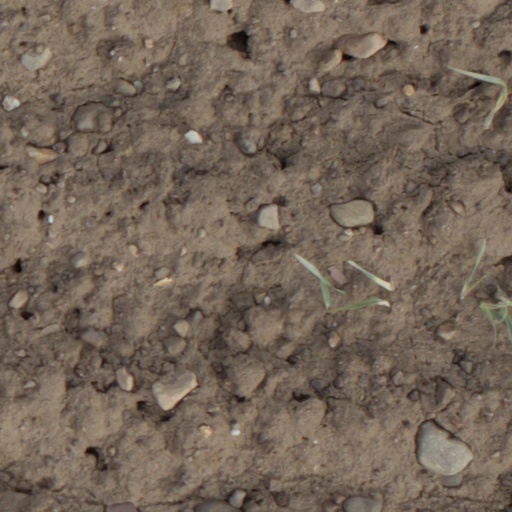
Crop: wheat